Tungsten carbide

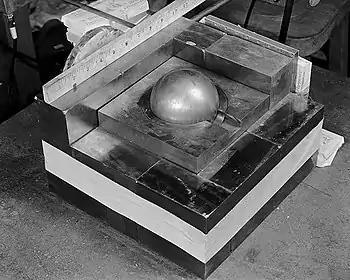
A re-creation of the experiment involved in the 1945 demon core incident. The sphere of plutonium is surrounded by tungsten carbide blocks acting as neutron reflectors.

Tungsten carbide is also an effective neutron reflector and as such was used during early investigations into nuclear chain reactions, particularly for weapons. A criticality accident occurred at Los Alamos National Laboratory on 21 August 1945 when Harry Daghlian accidentally dropped a tungsten carbide brick onto a plutonium sphere, known as the demon core, causing the subcritical mass to go supercritical with the reflected neutrons. He fell into a coma and died 25 days after the accident.